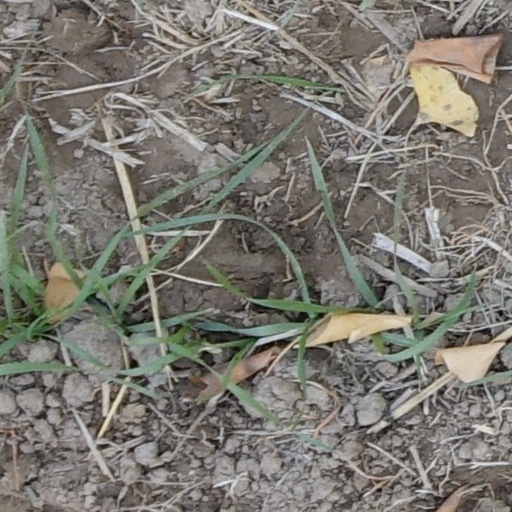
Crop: wheat